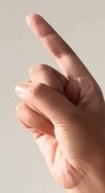
ASL sign: Z